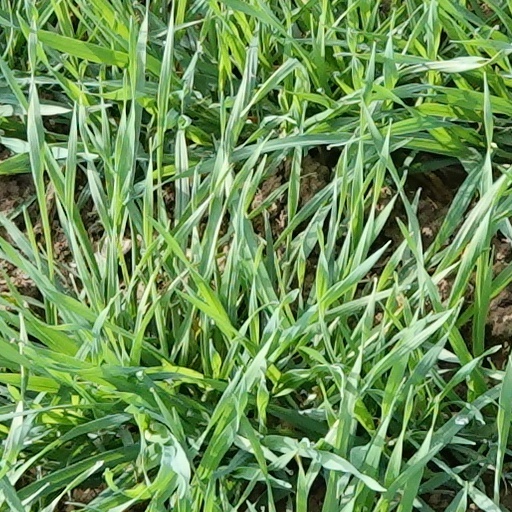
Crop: wheat